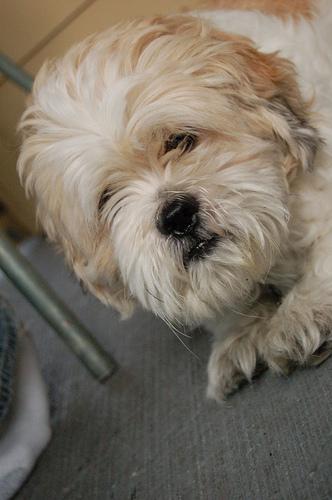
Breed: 215-n000038-Lhasa